Eastside Rail Corridor

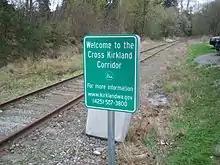
Cross Kirkland Corridor in 2013, prior to removal of rails and resurfacing

In the 2000s, Sound Transit studied plans to reactivate the Woodinville Subdivision for regular commuter rail service between Snohomish and Renton, but ultimately did not include it in any funding or expansion packages.